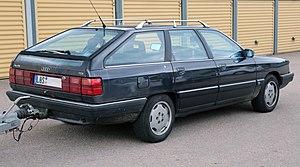
Audi 100 a été le nom de quatre générations d'automobiles du segment H.